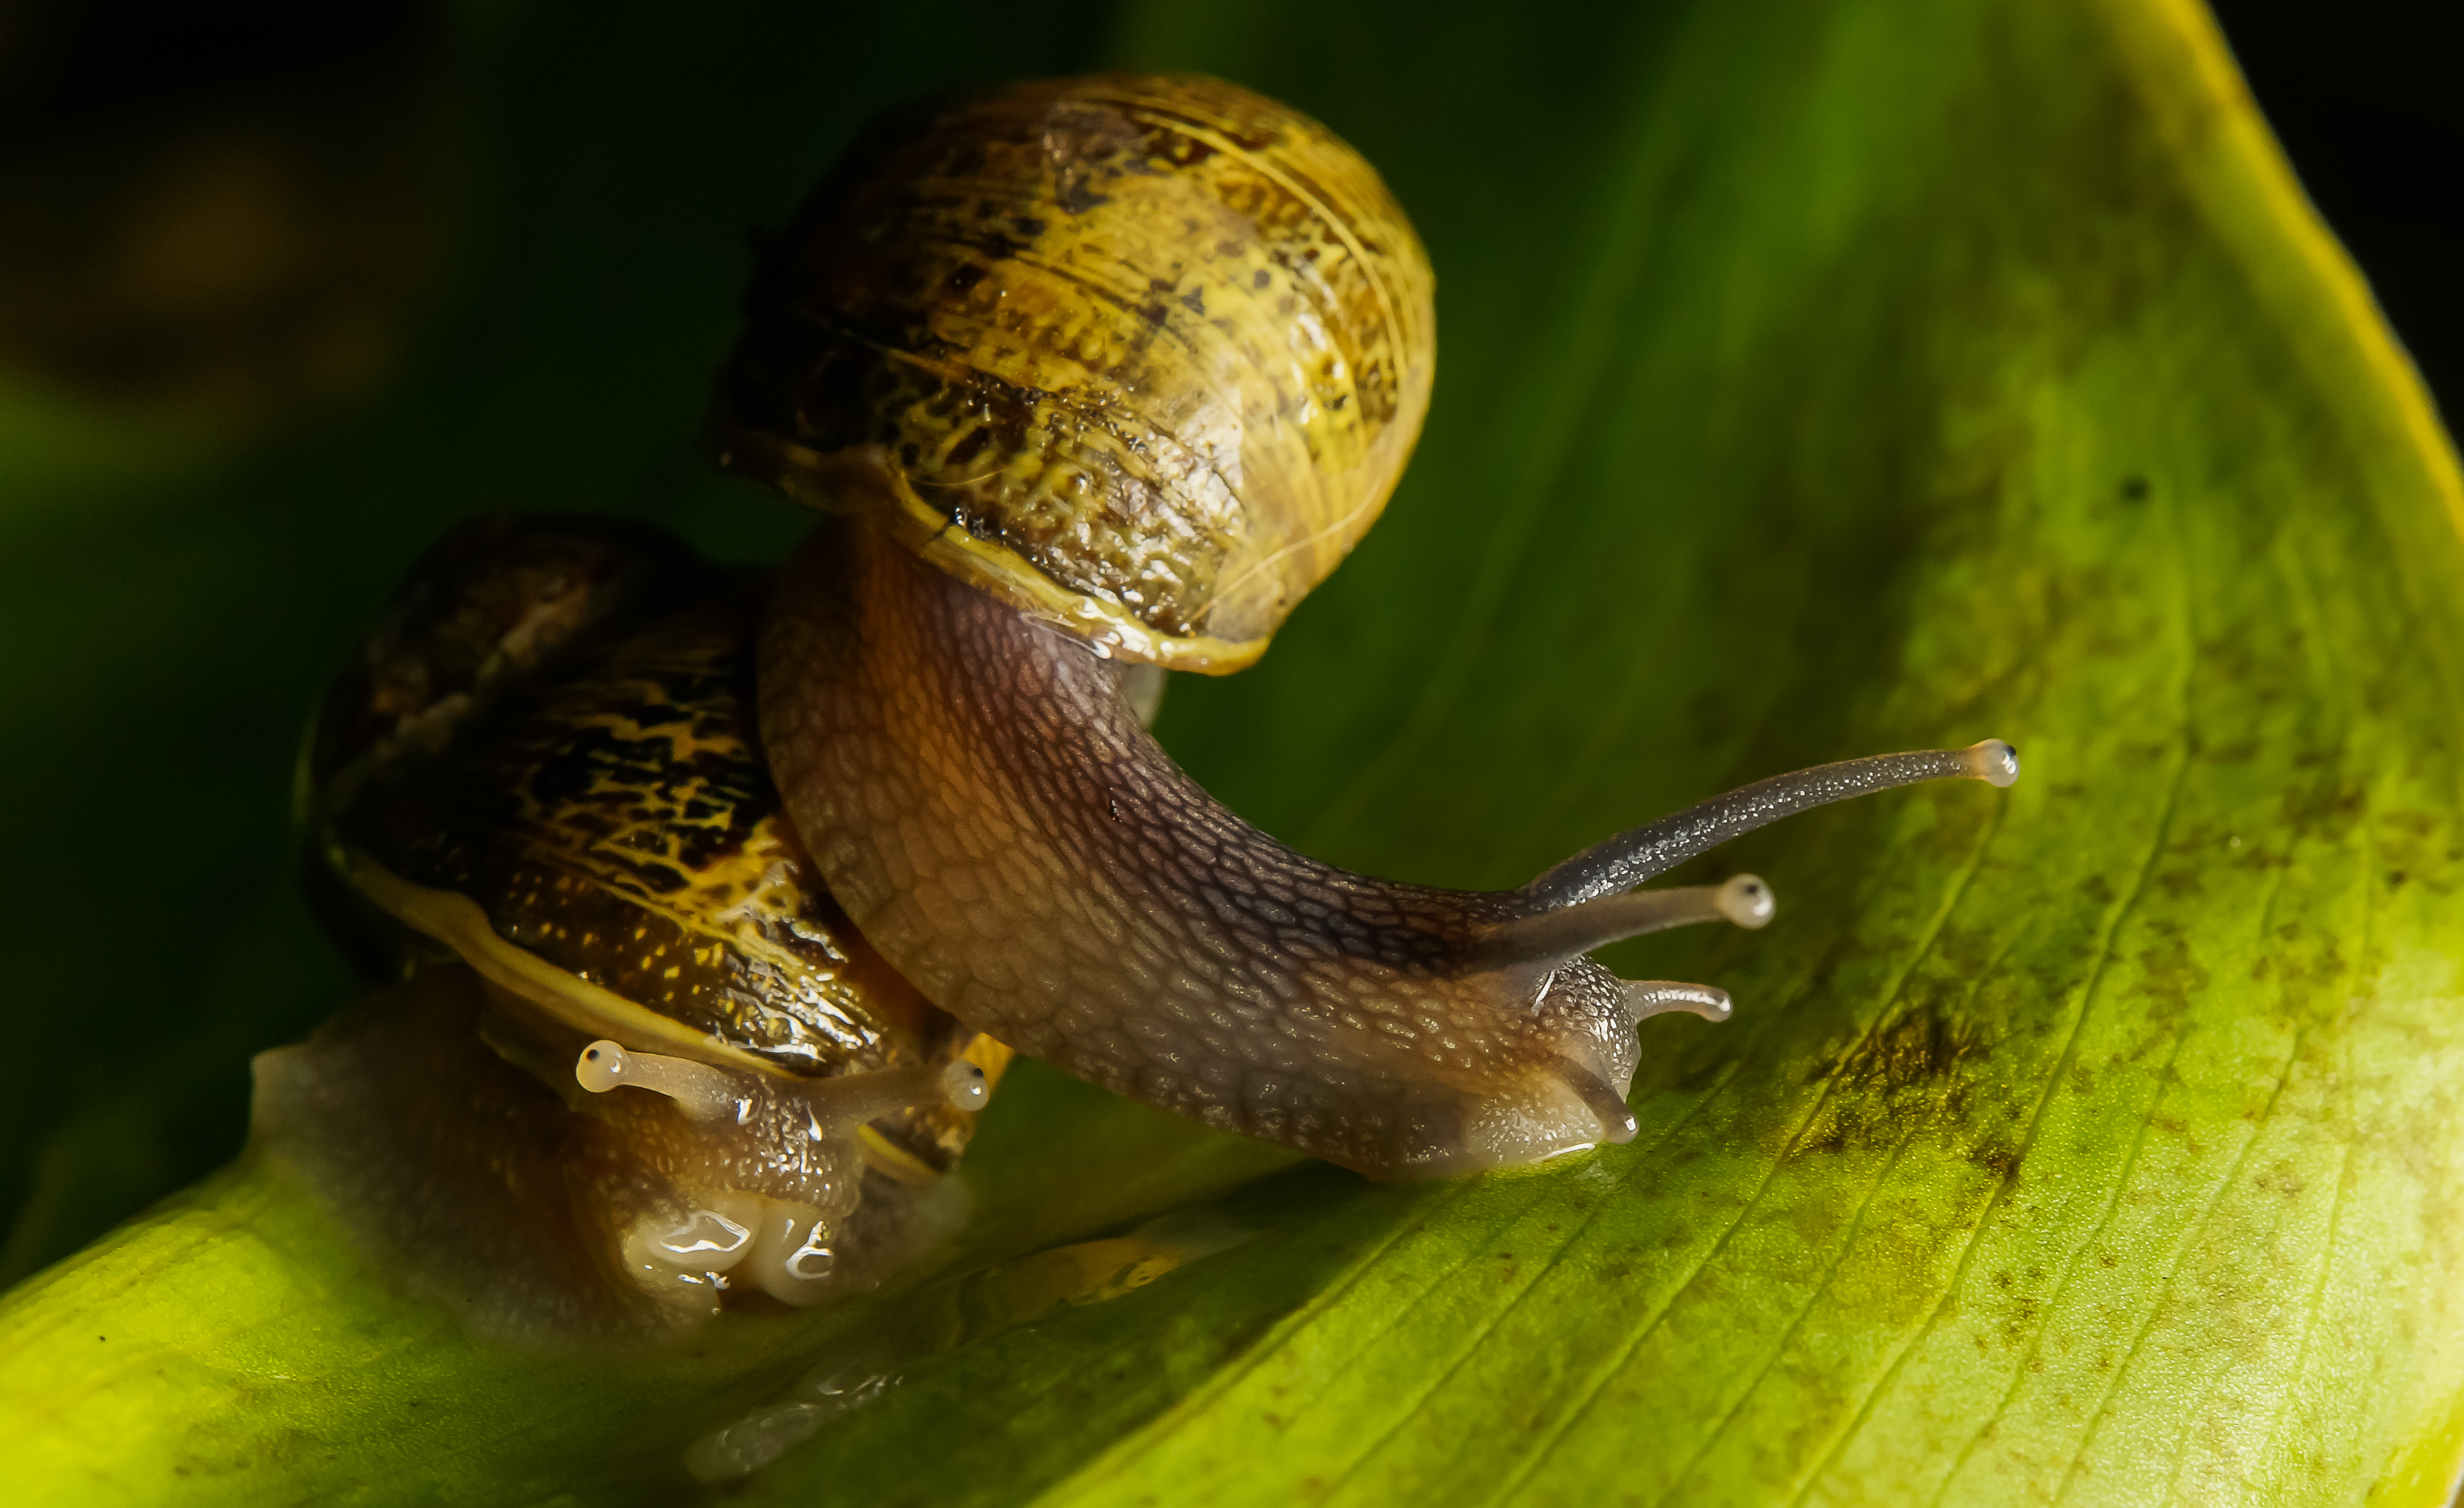
nature, photography, photo, wildlife, green, macro, biology, fauna, invertebrate, close up, snail, animals, naturaleza, 60mm, a77, snails, g, ggl1, gaby1, xovesphoto, animales, sonya77, caracoles, tamron60mm, gphoto, xelodegalicia, macro photography, gabrielcoru a, plant stem, snails and slugs